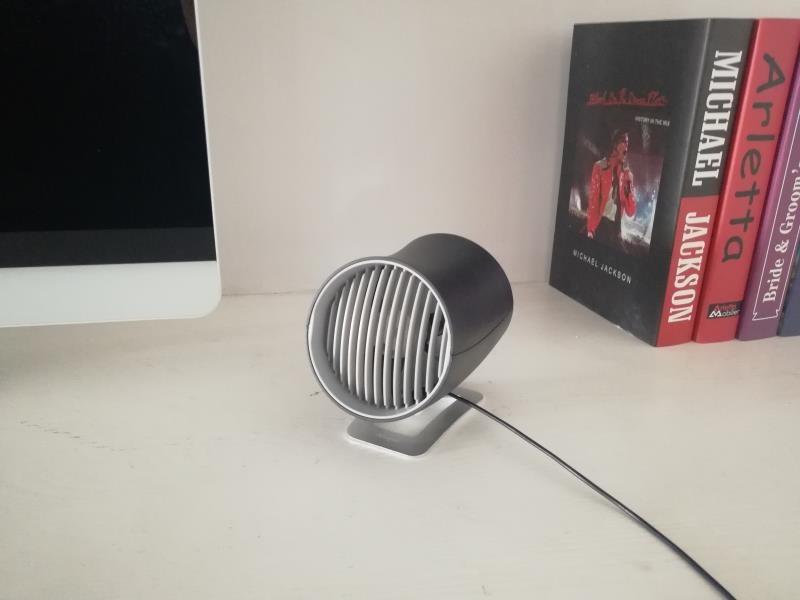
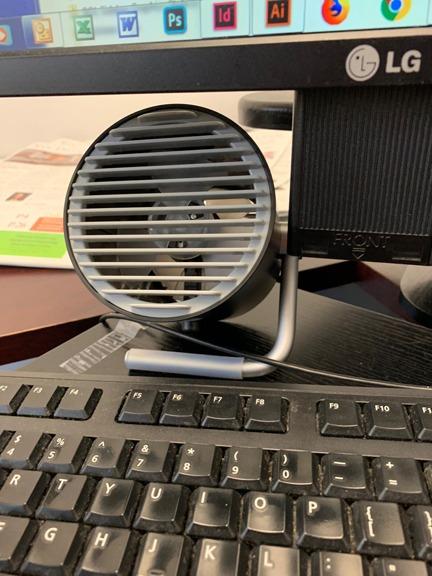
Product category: fan
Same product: no